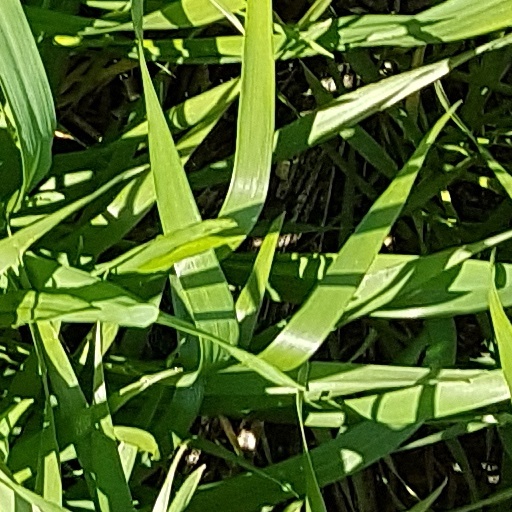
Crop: wheat